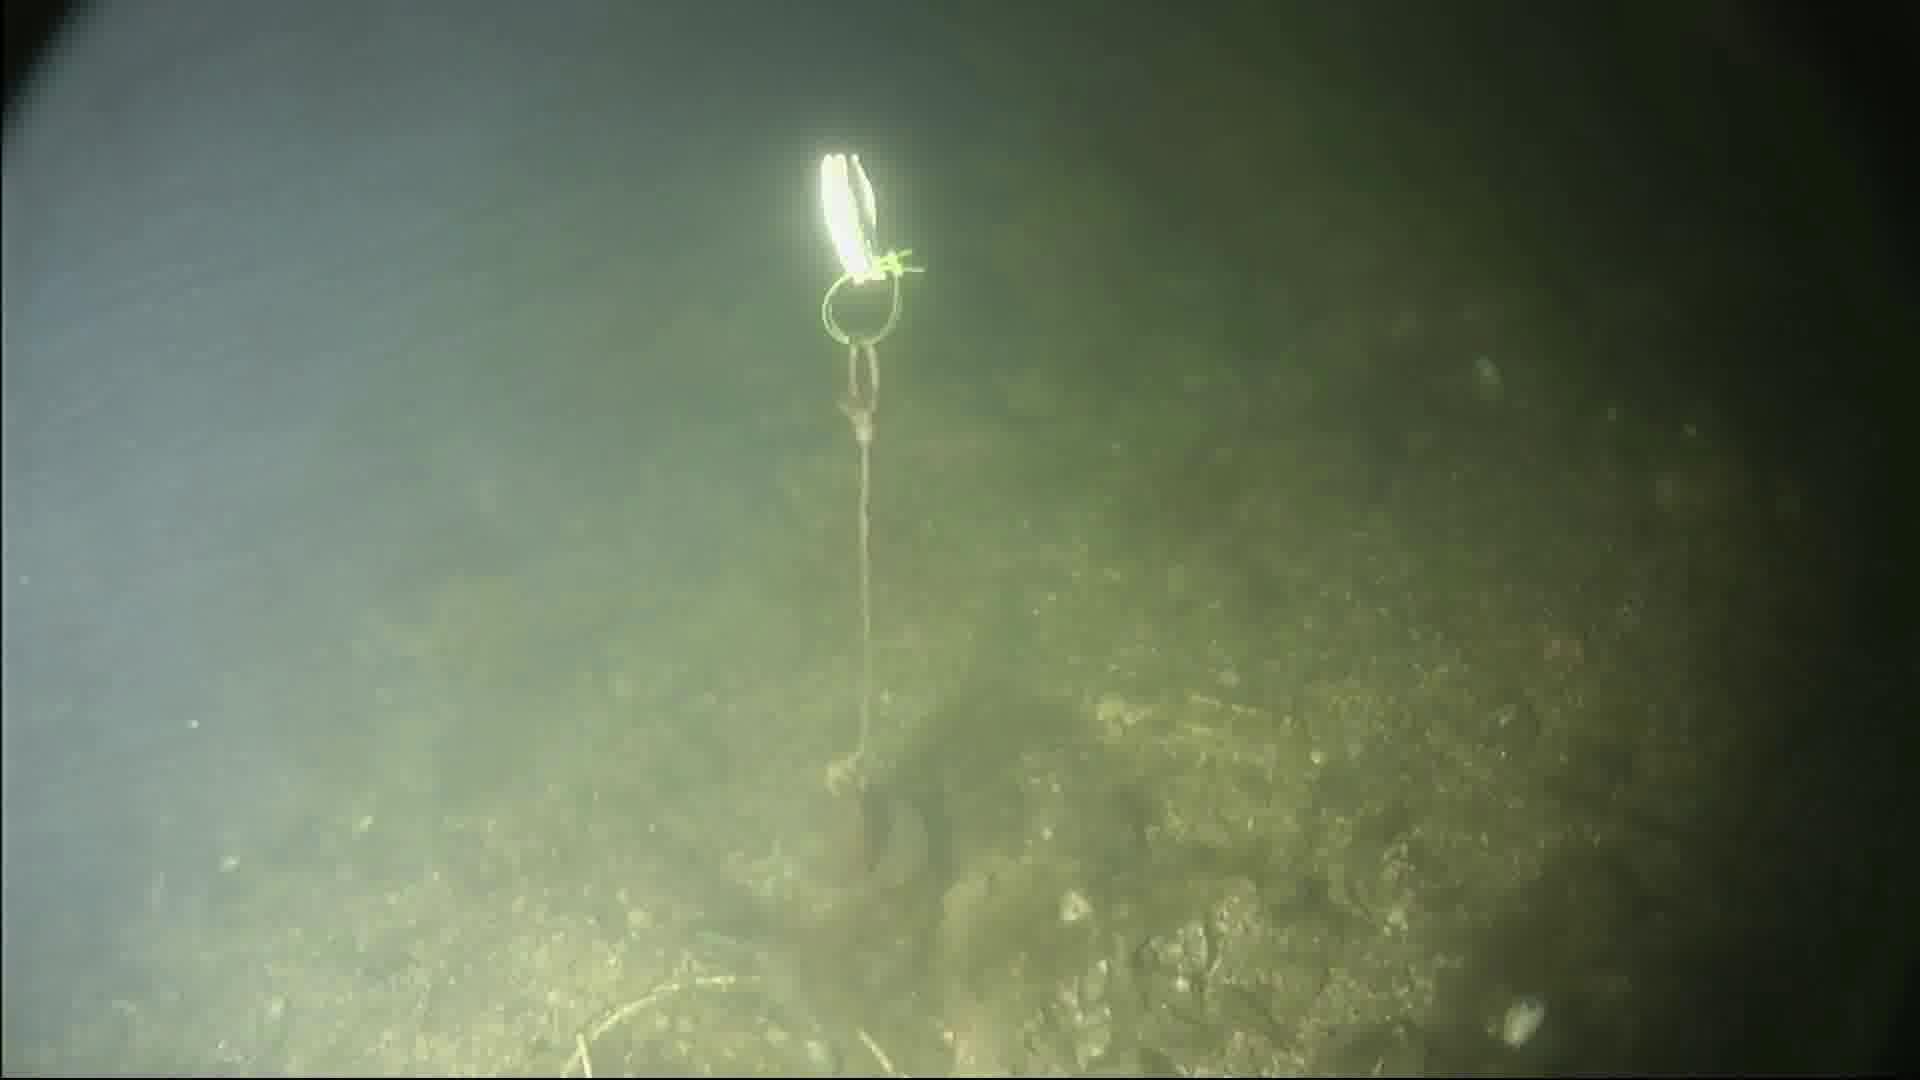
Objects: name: fish
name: crab